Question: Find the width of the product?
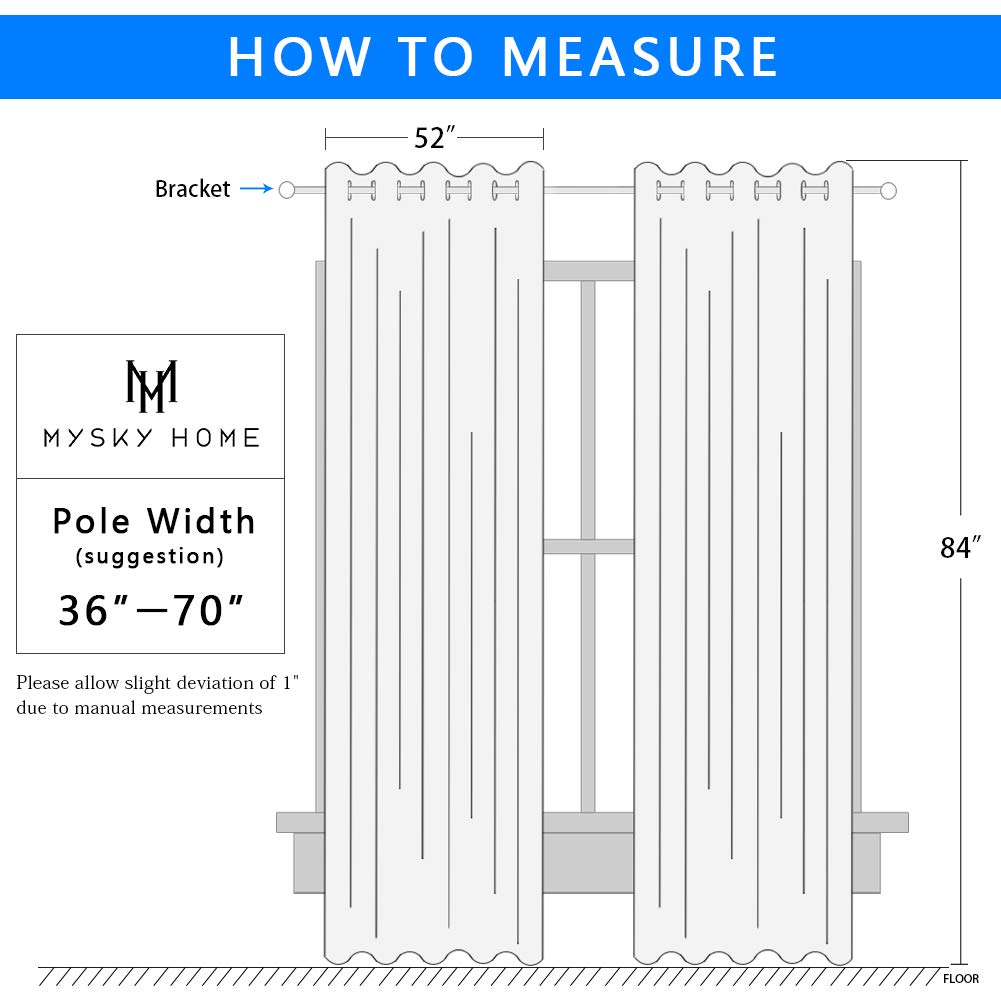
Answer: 52.0 inch